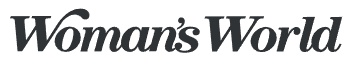
Women's World Feature Story
DA 63 Genre: News, Female Turn Around Time: 2-3 Weeks Once Draft Is approved Images allowed: Yes one 16x9 Image Indexes in Google: Yes this story will index in Google Google News: Yes this hits Google News Sponsored Tag: This story will not have a sponsored tag Example: https://www.womansworld.com/posts/health/cbd-for-menopause-10-best-cbd-products-to-deal-with-symptoms NOTE: Additional $99 writing fee for non members will be billed separately. OR Get FREE WRITING + 10% off with Gold or Platinum Membership HERE
Brand: PR ASAP
Category: Media > Magazines & Newspapers > Newspapers